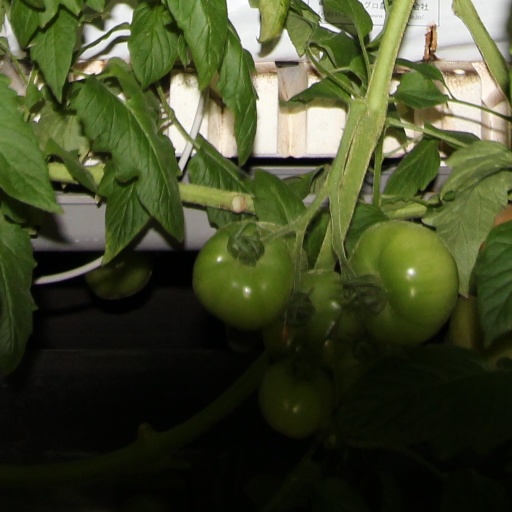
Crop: tomato